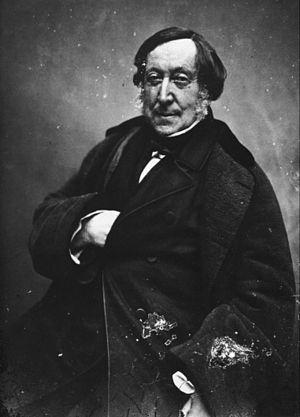
Photographie de Gioacchino Rossini par Félix Nadar